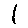
Label: 1